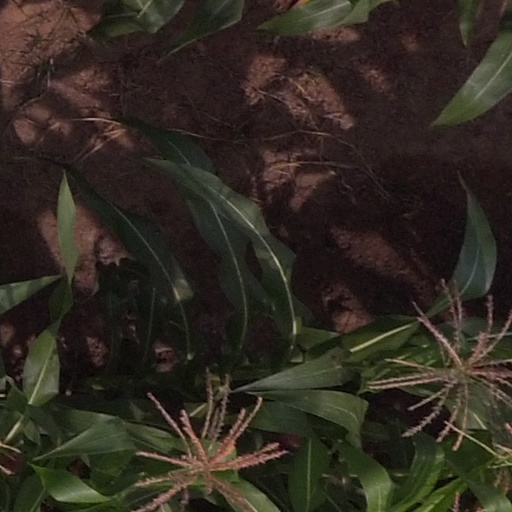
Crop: maize; corn